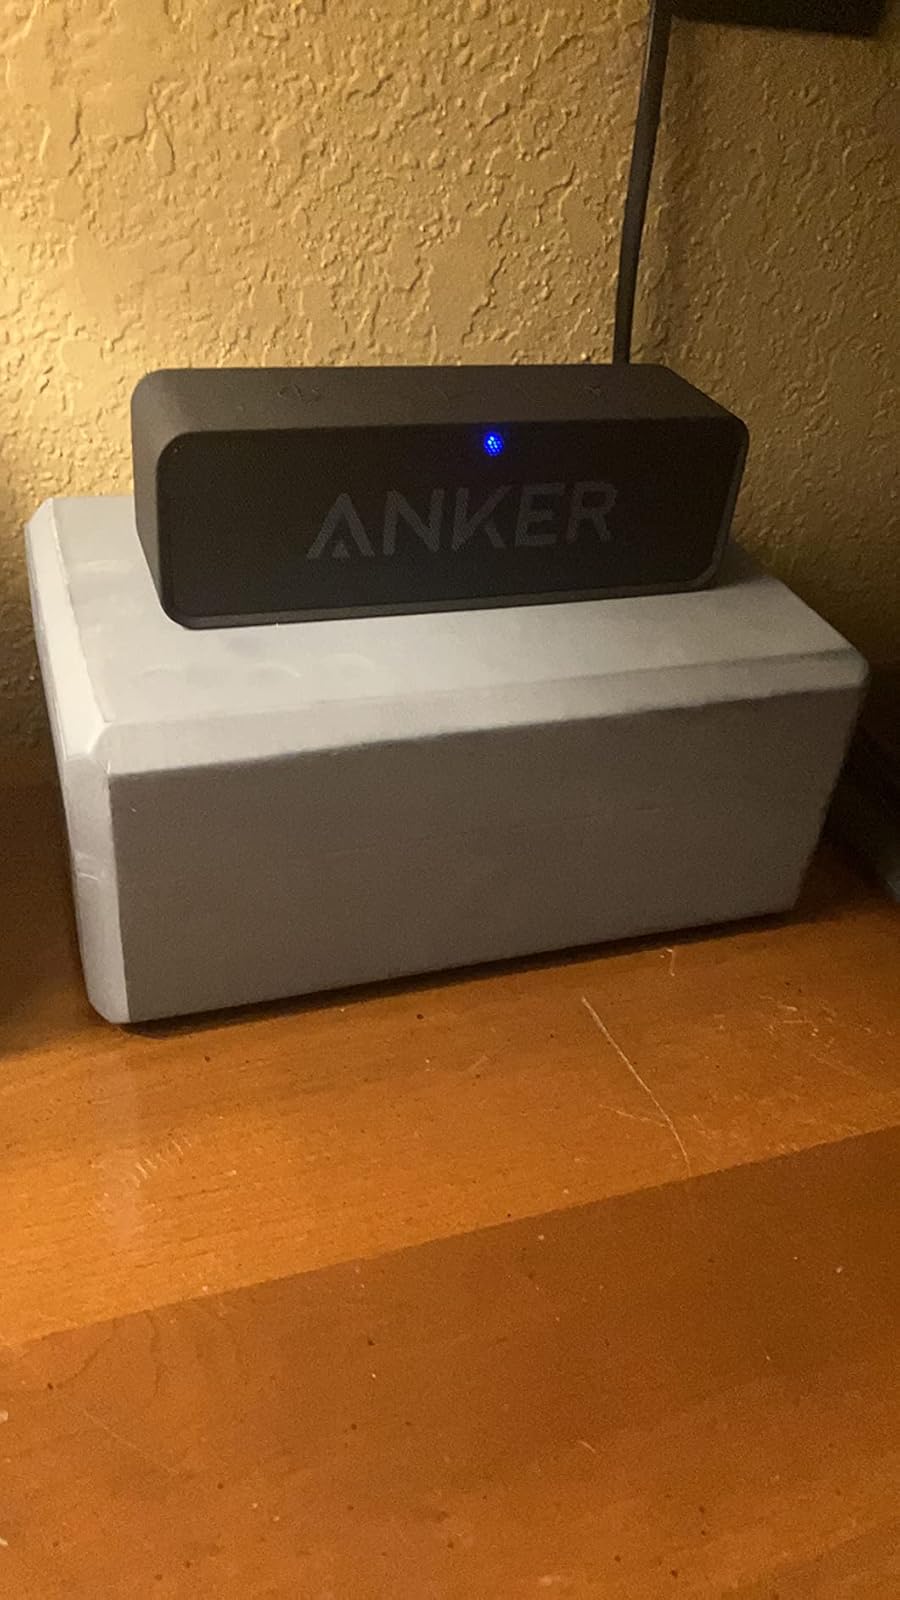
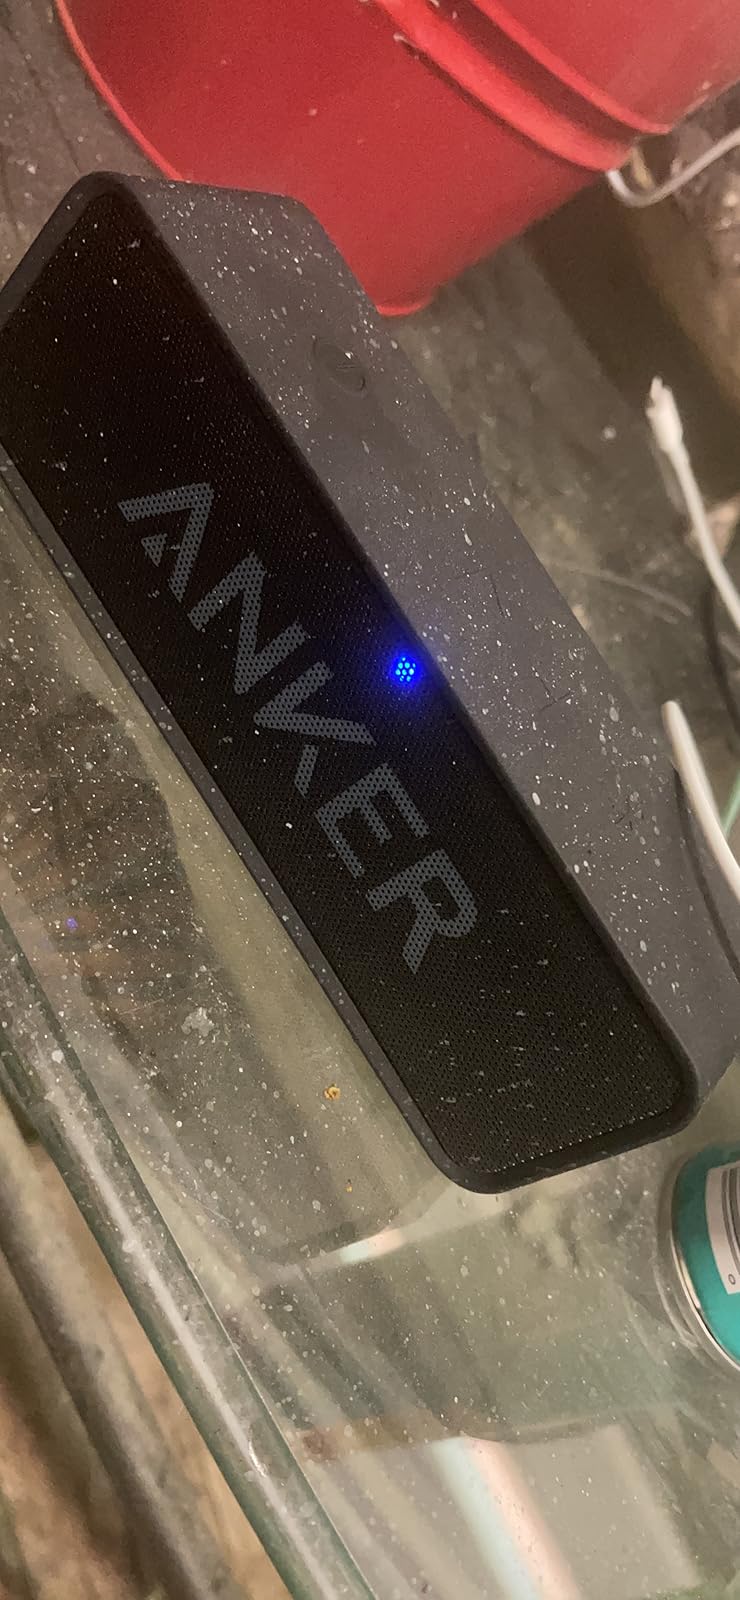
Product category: speaker
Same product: yes